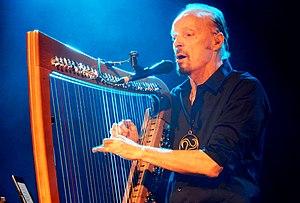
Photo intérieure d'Amzer.
Alan Stivell a toujours alterné ses prestations entre Bretagne, France, Europe et à l'international. Sa pratique des langues bretonne, française et anglaise, son niveau musical et sa diversité d'approches lui permettent d'accéder à une reconnaissance à la fois locale et mondiale. En effet, ses racines bretonnes et celtiques et la modernité de sa musique, assez proche de celle des anglo-celtes, lui permettent de toucher le public étranger plus facilement que la plupart des chanteurs ou groupes francophones.
AMzer, sous-titré Seasons, est le vingt-quatrième album original d'Alan Stivell sorti le 24 septembre 2015 sous le label WorldVillage distribué par Harmonia Mundi. New' AMzer en est le premier extrait des douze titres.